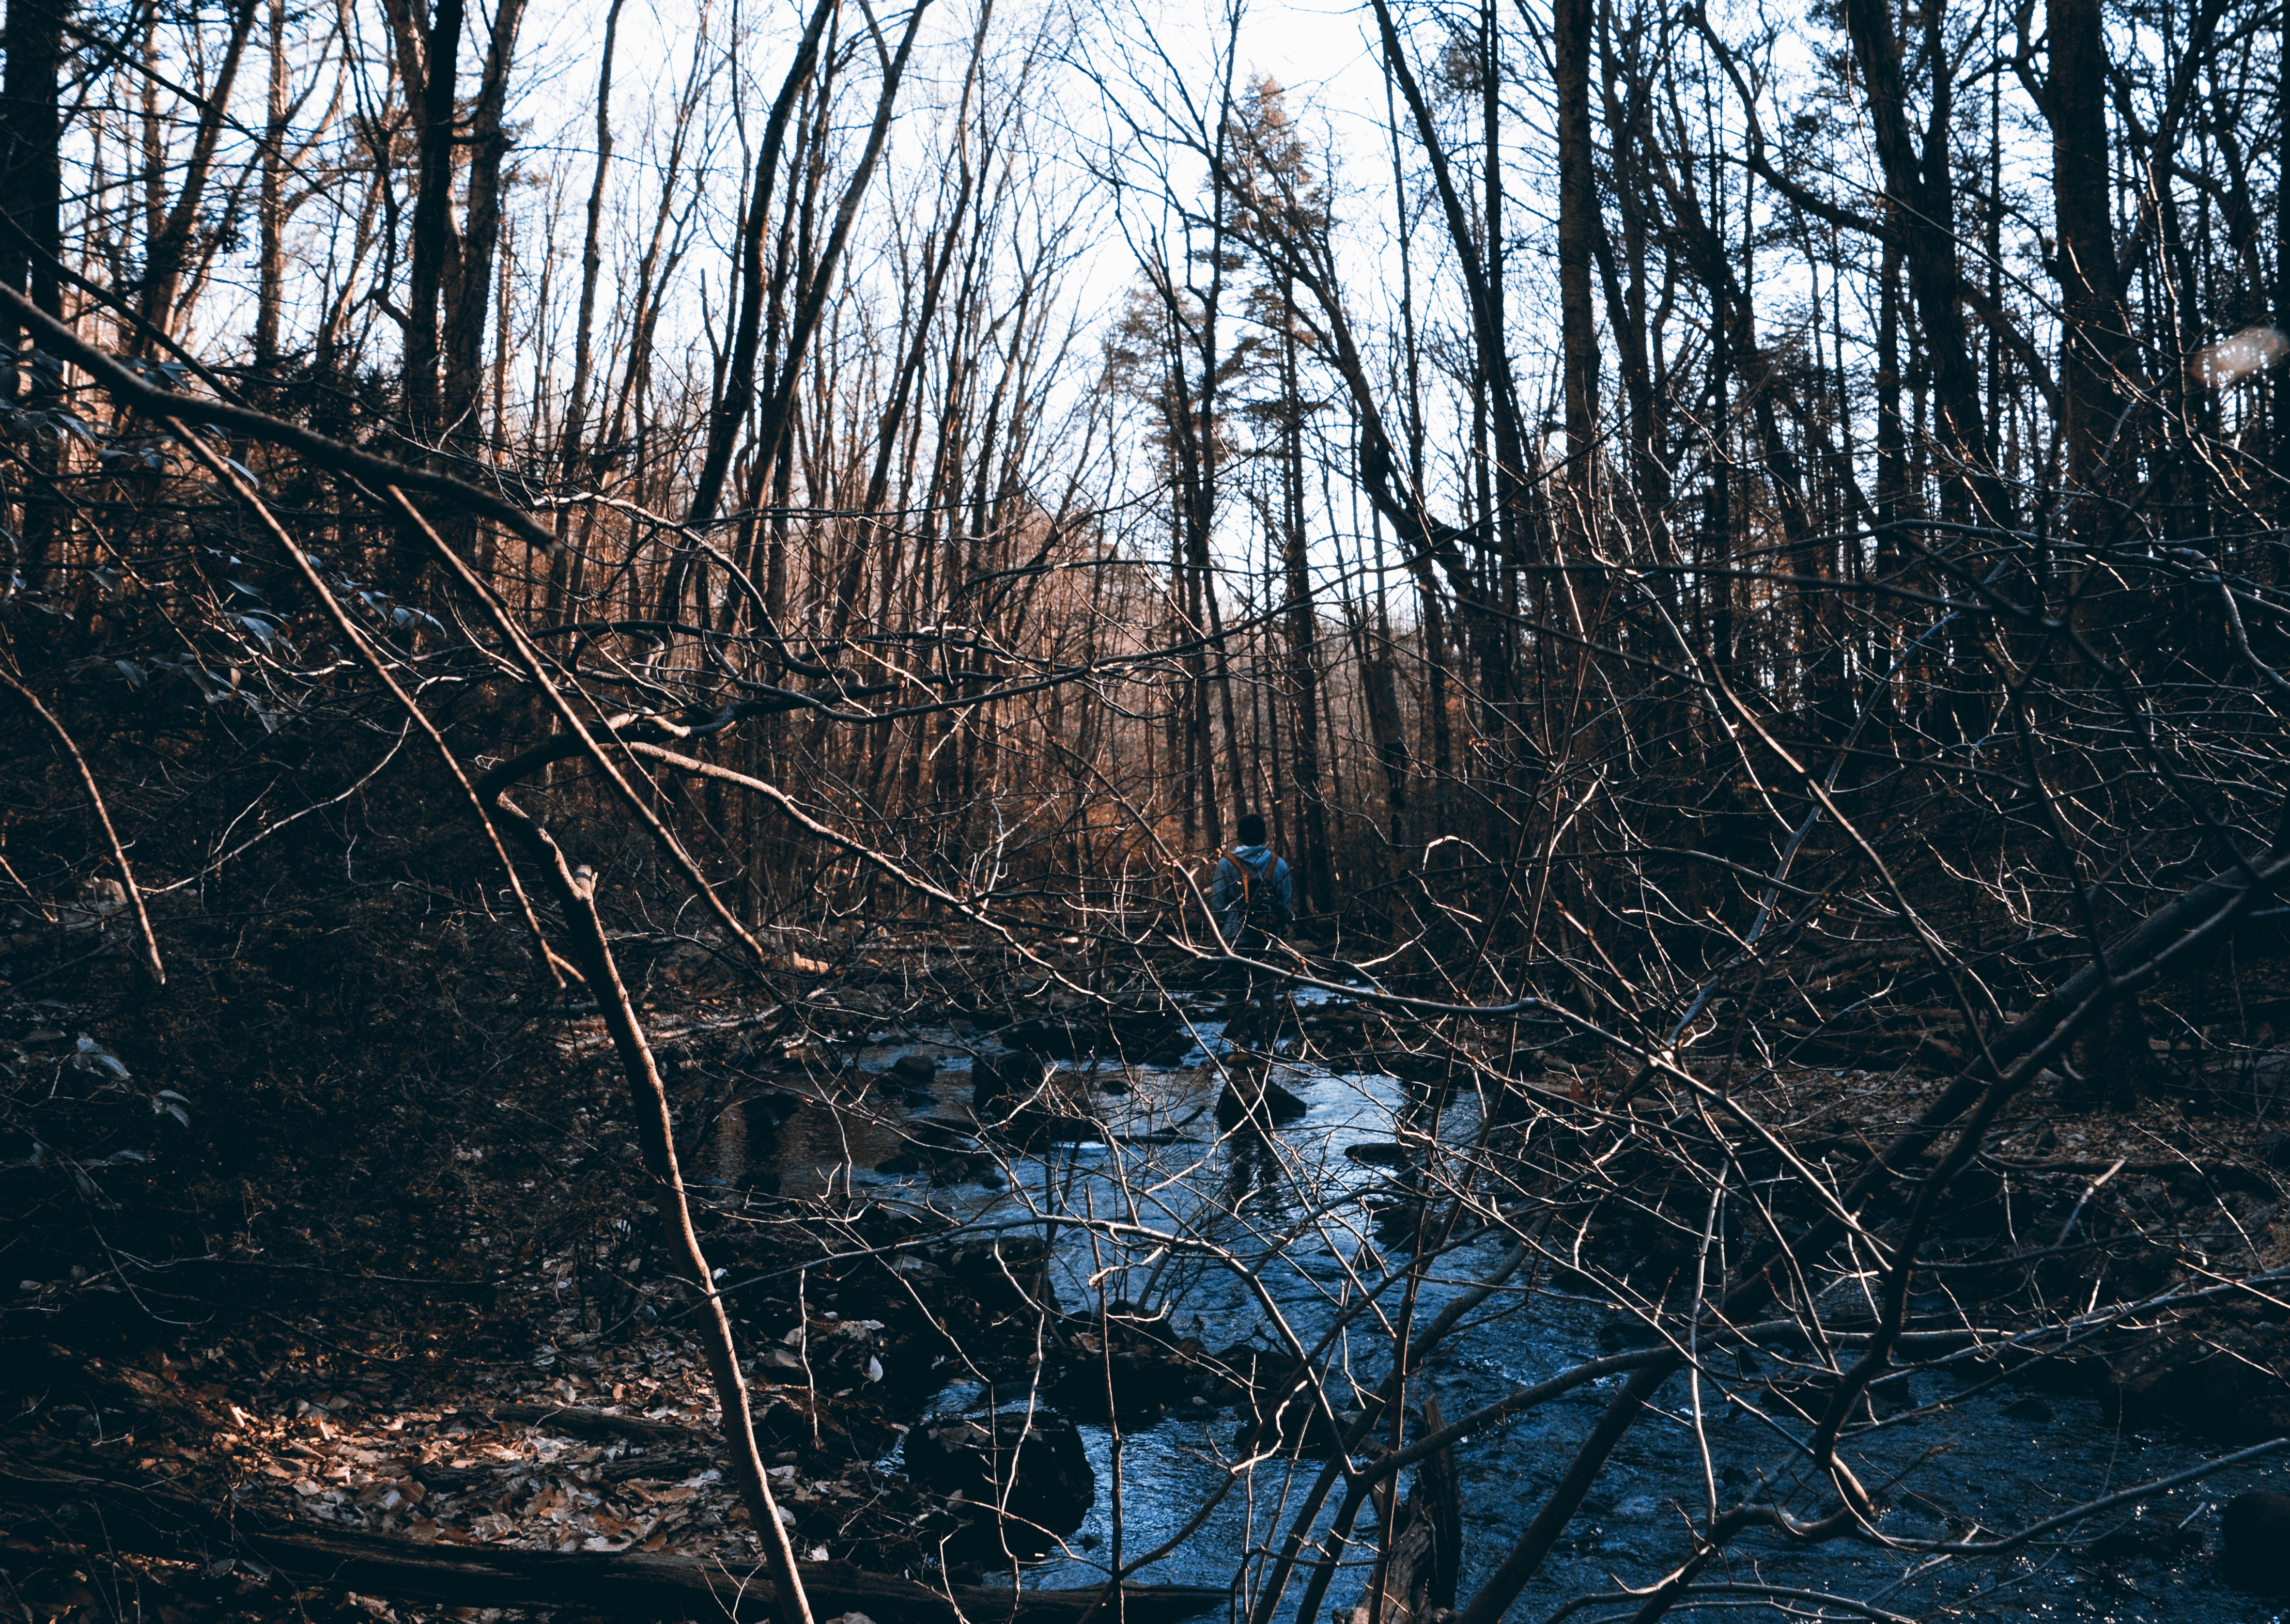
tree, nature, forest, swamp, wilderness, branch, snow, winter, leaf, river, stream, ice, reflection, autumn, season, wetland, woodland, habitat, ecosystem, natural environment, atmospheric phenomenon, woody plant